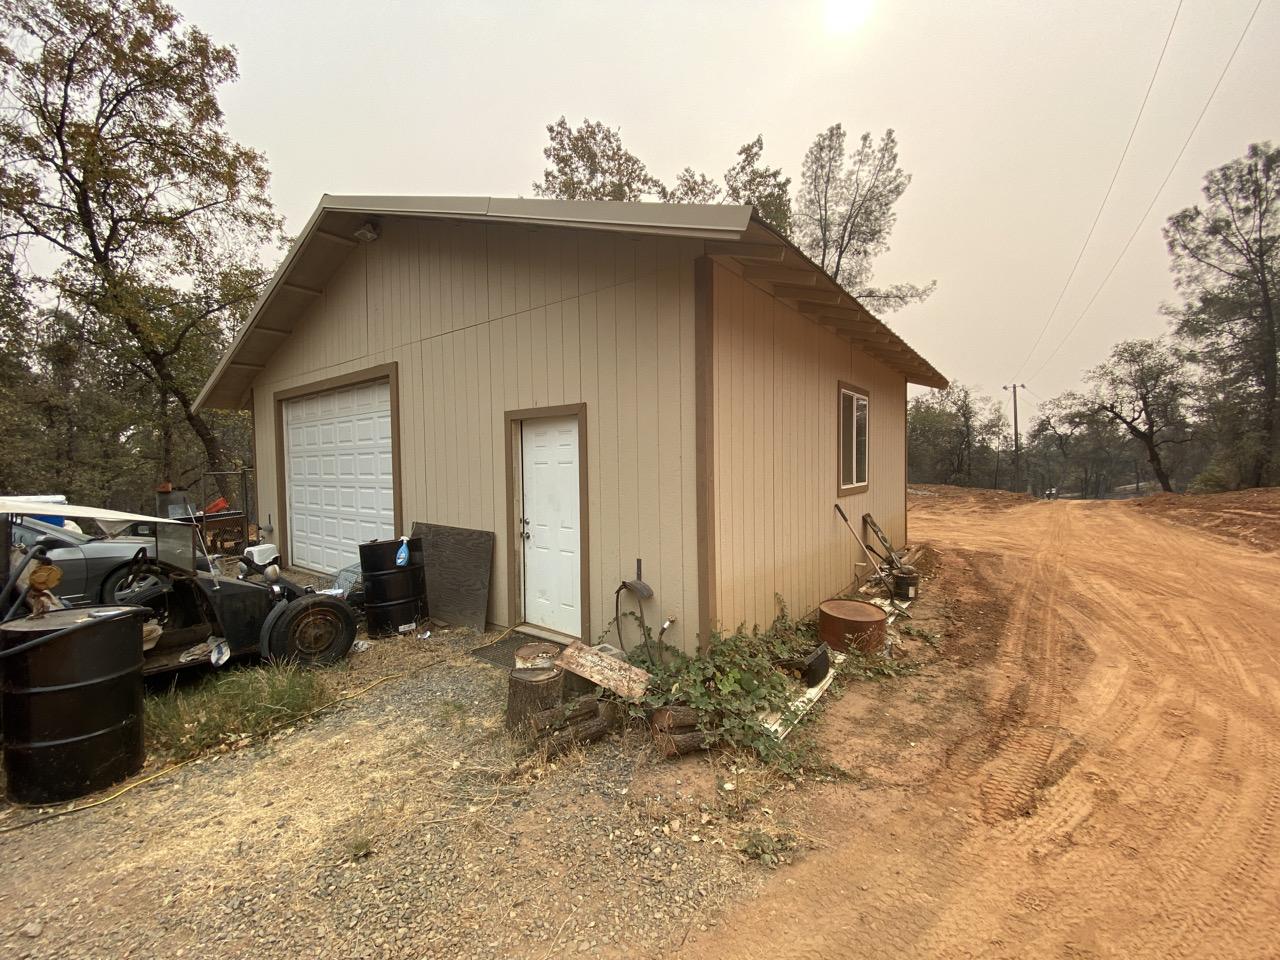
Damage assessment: no_damage